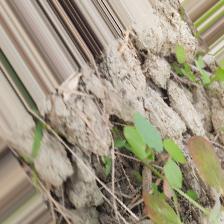
Label: Lentil Rust